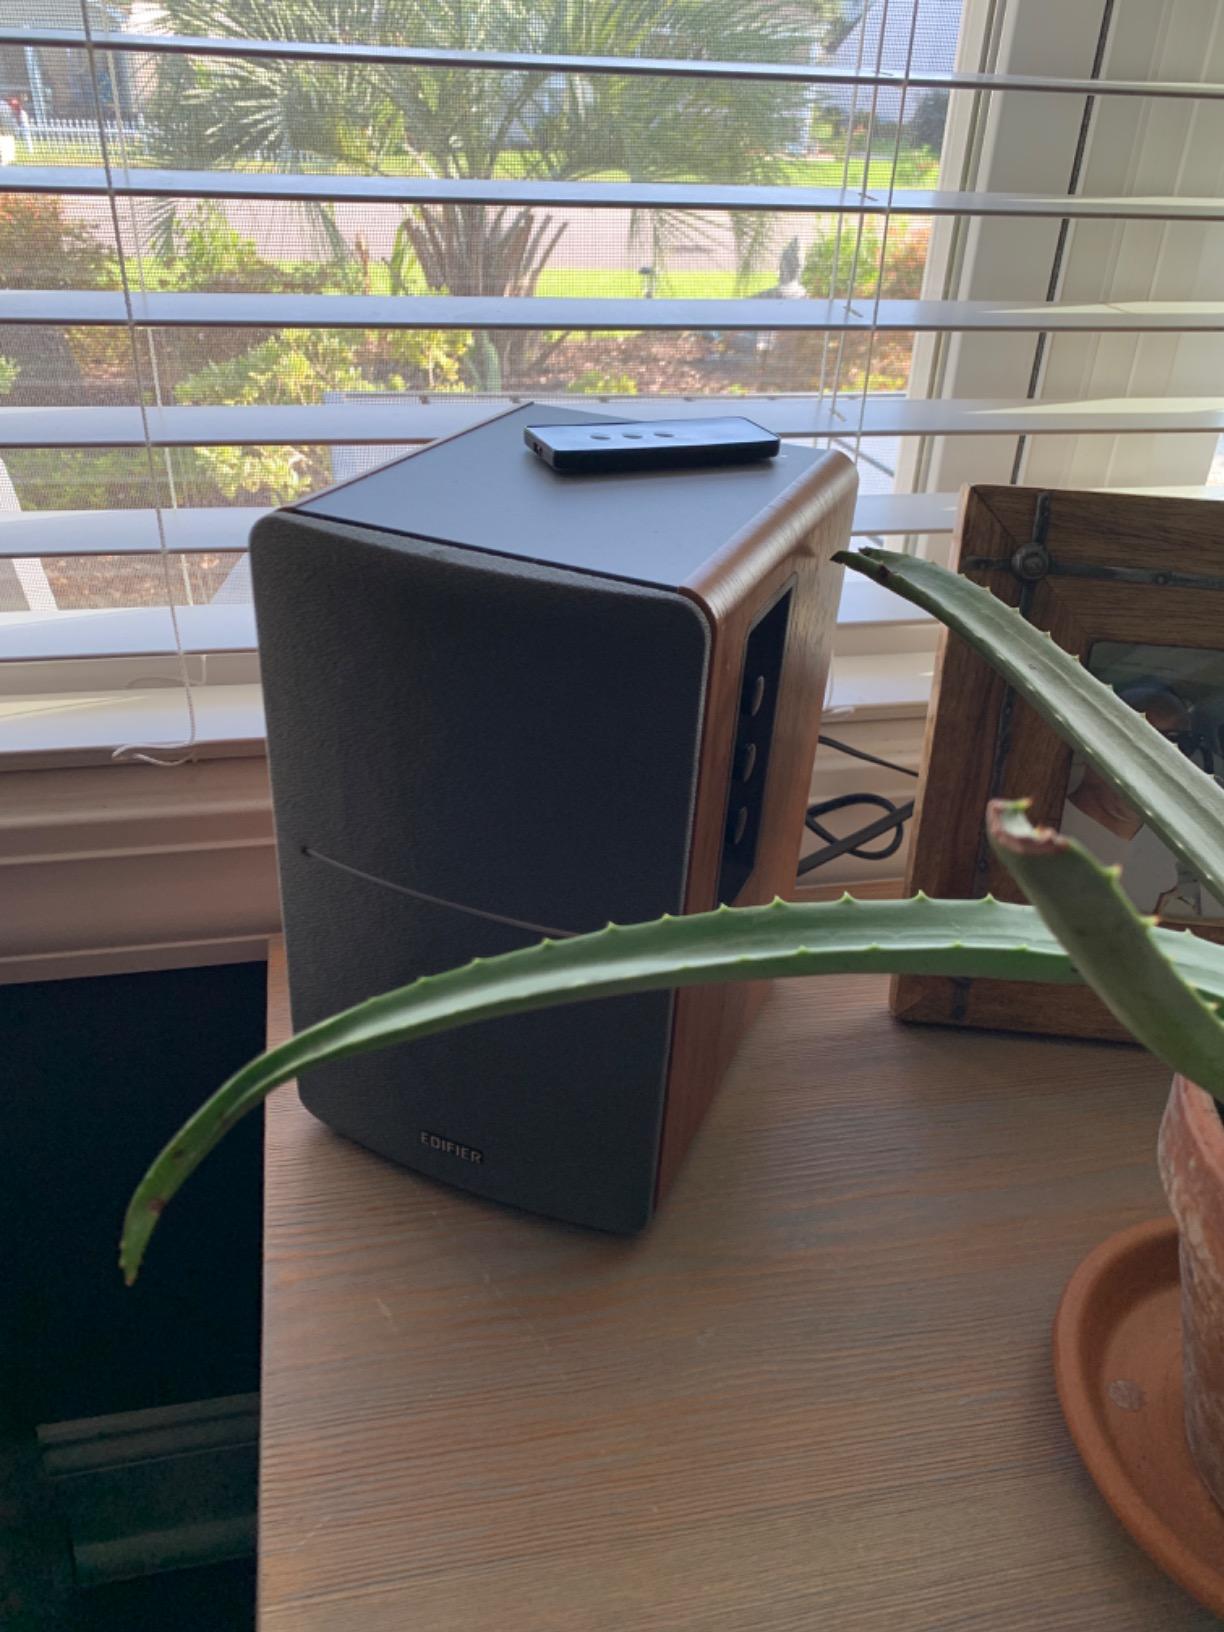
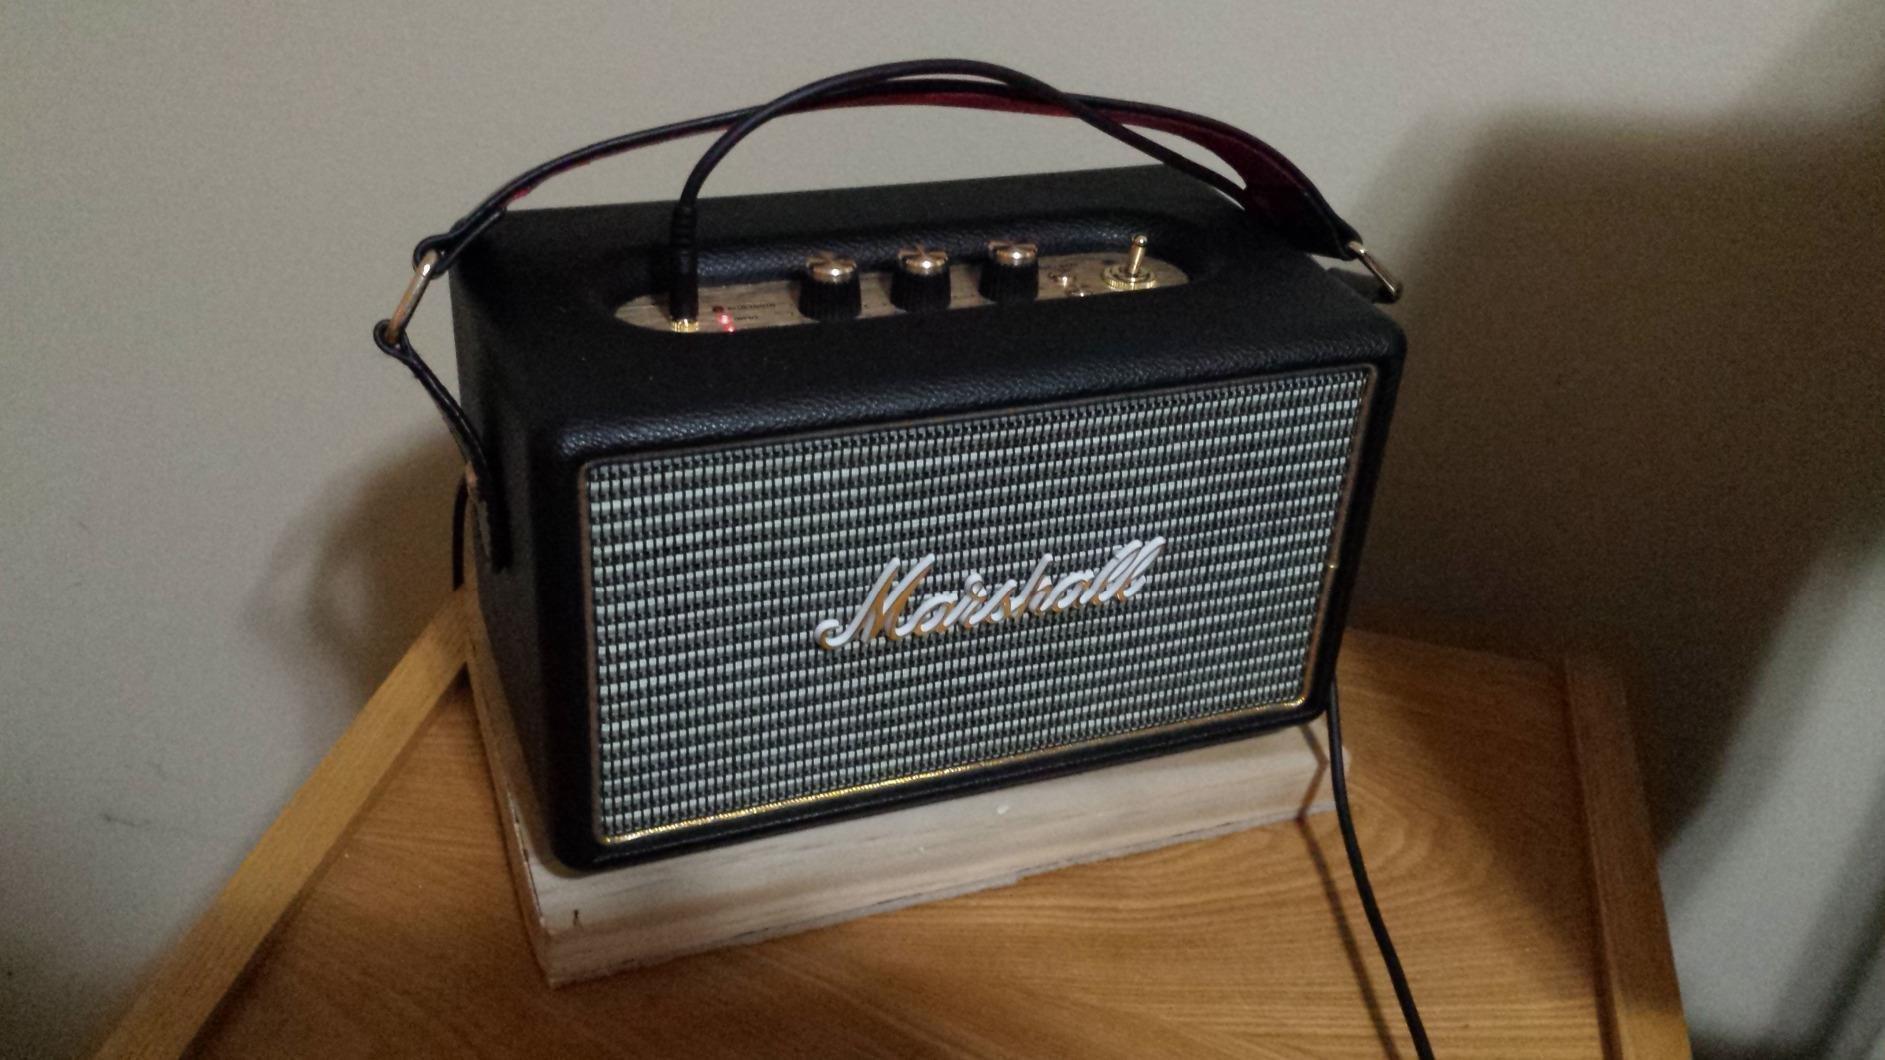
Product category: speaker
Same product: no